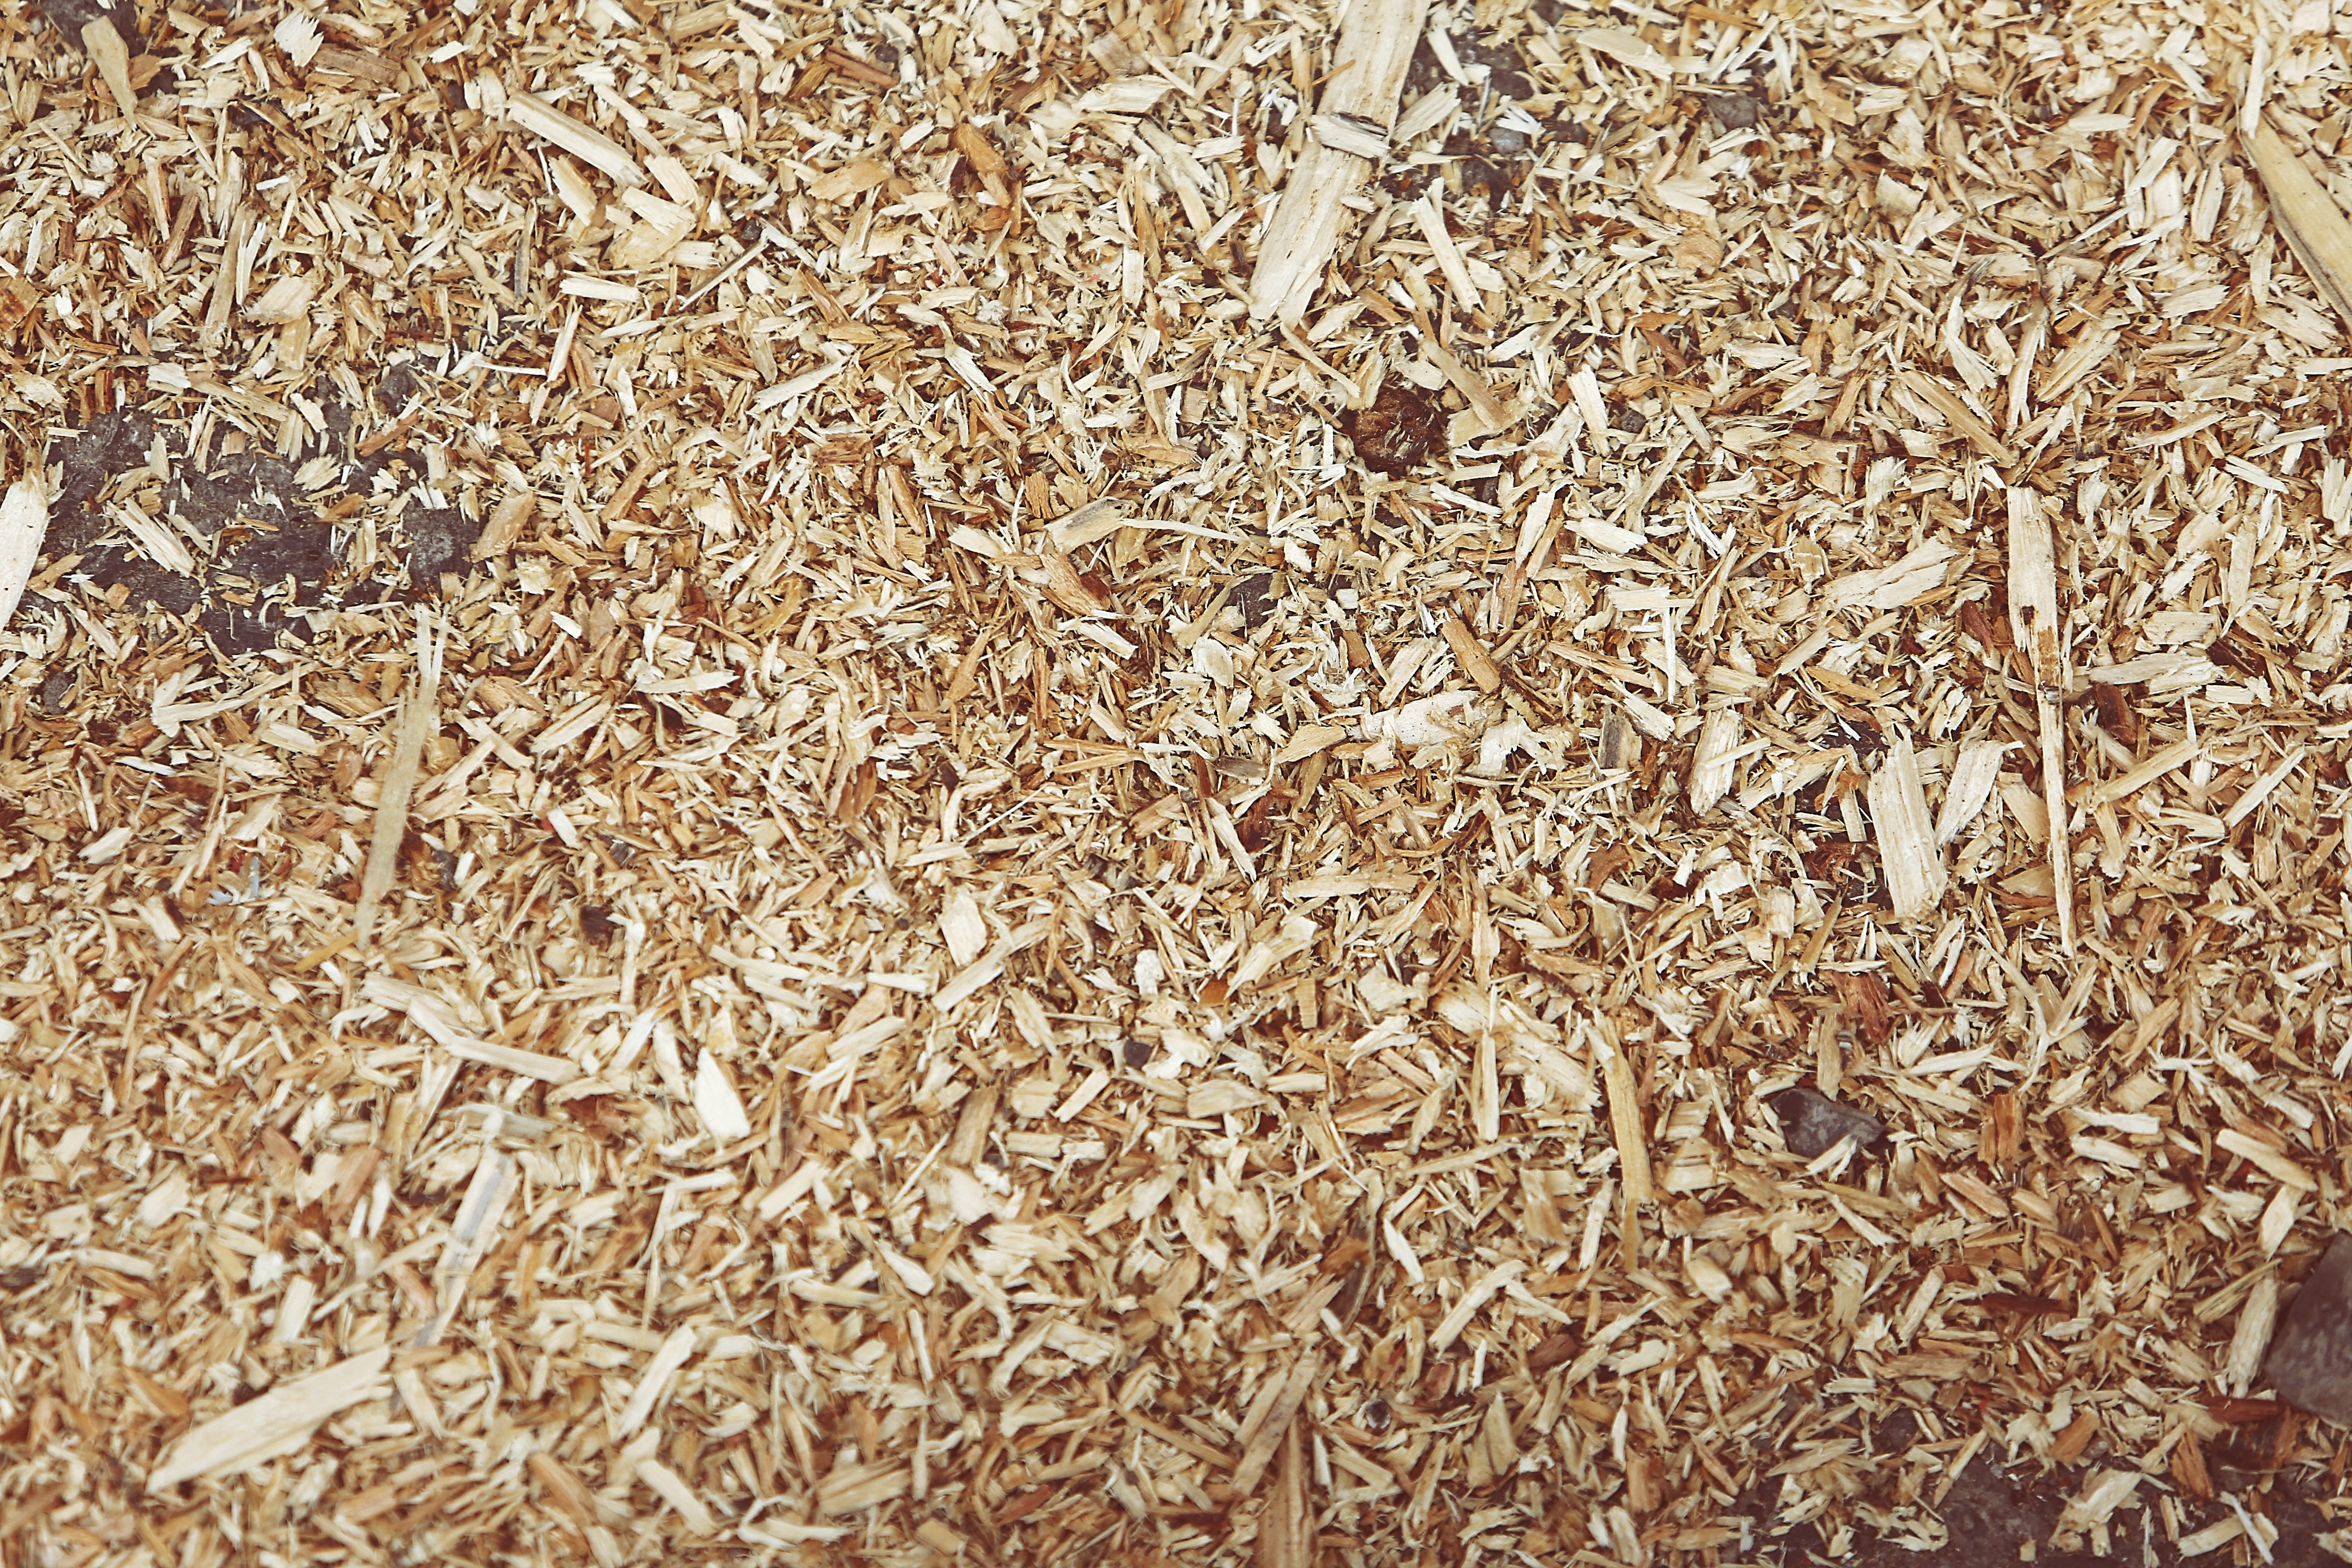
plant, wood, texture, pattern, food, produce, crop, soil, agriculture, cereal, wooden, shavings, textures, mulch, flooring, wood chips, shredded, snippets, sawdust, husk, grass family, shreds, whole grain, shredded wood